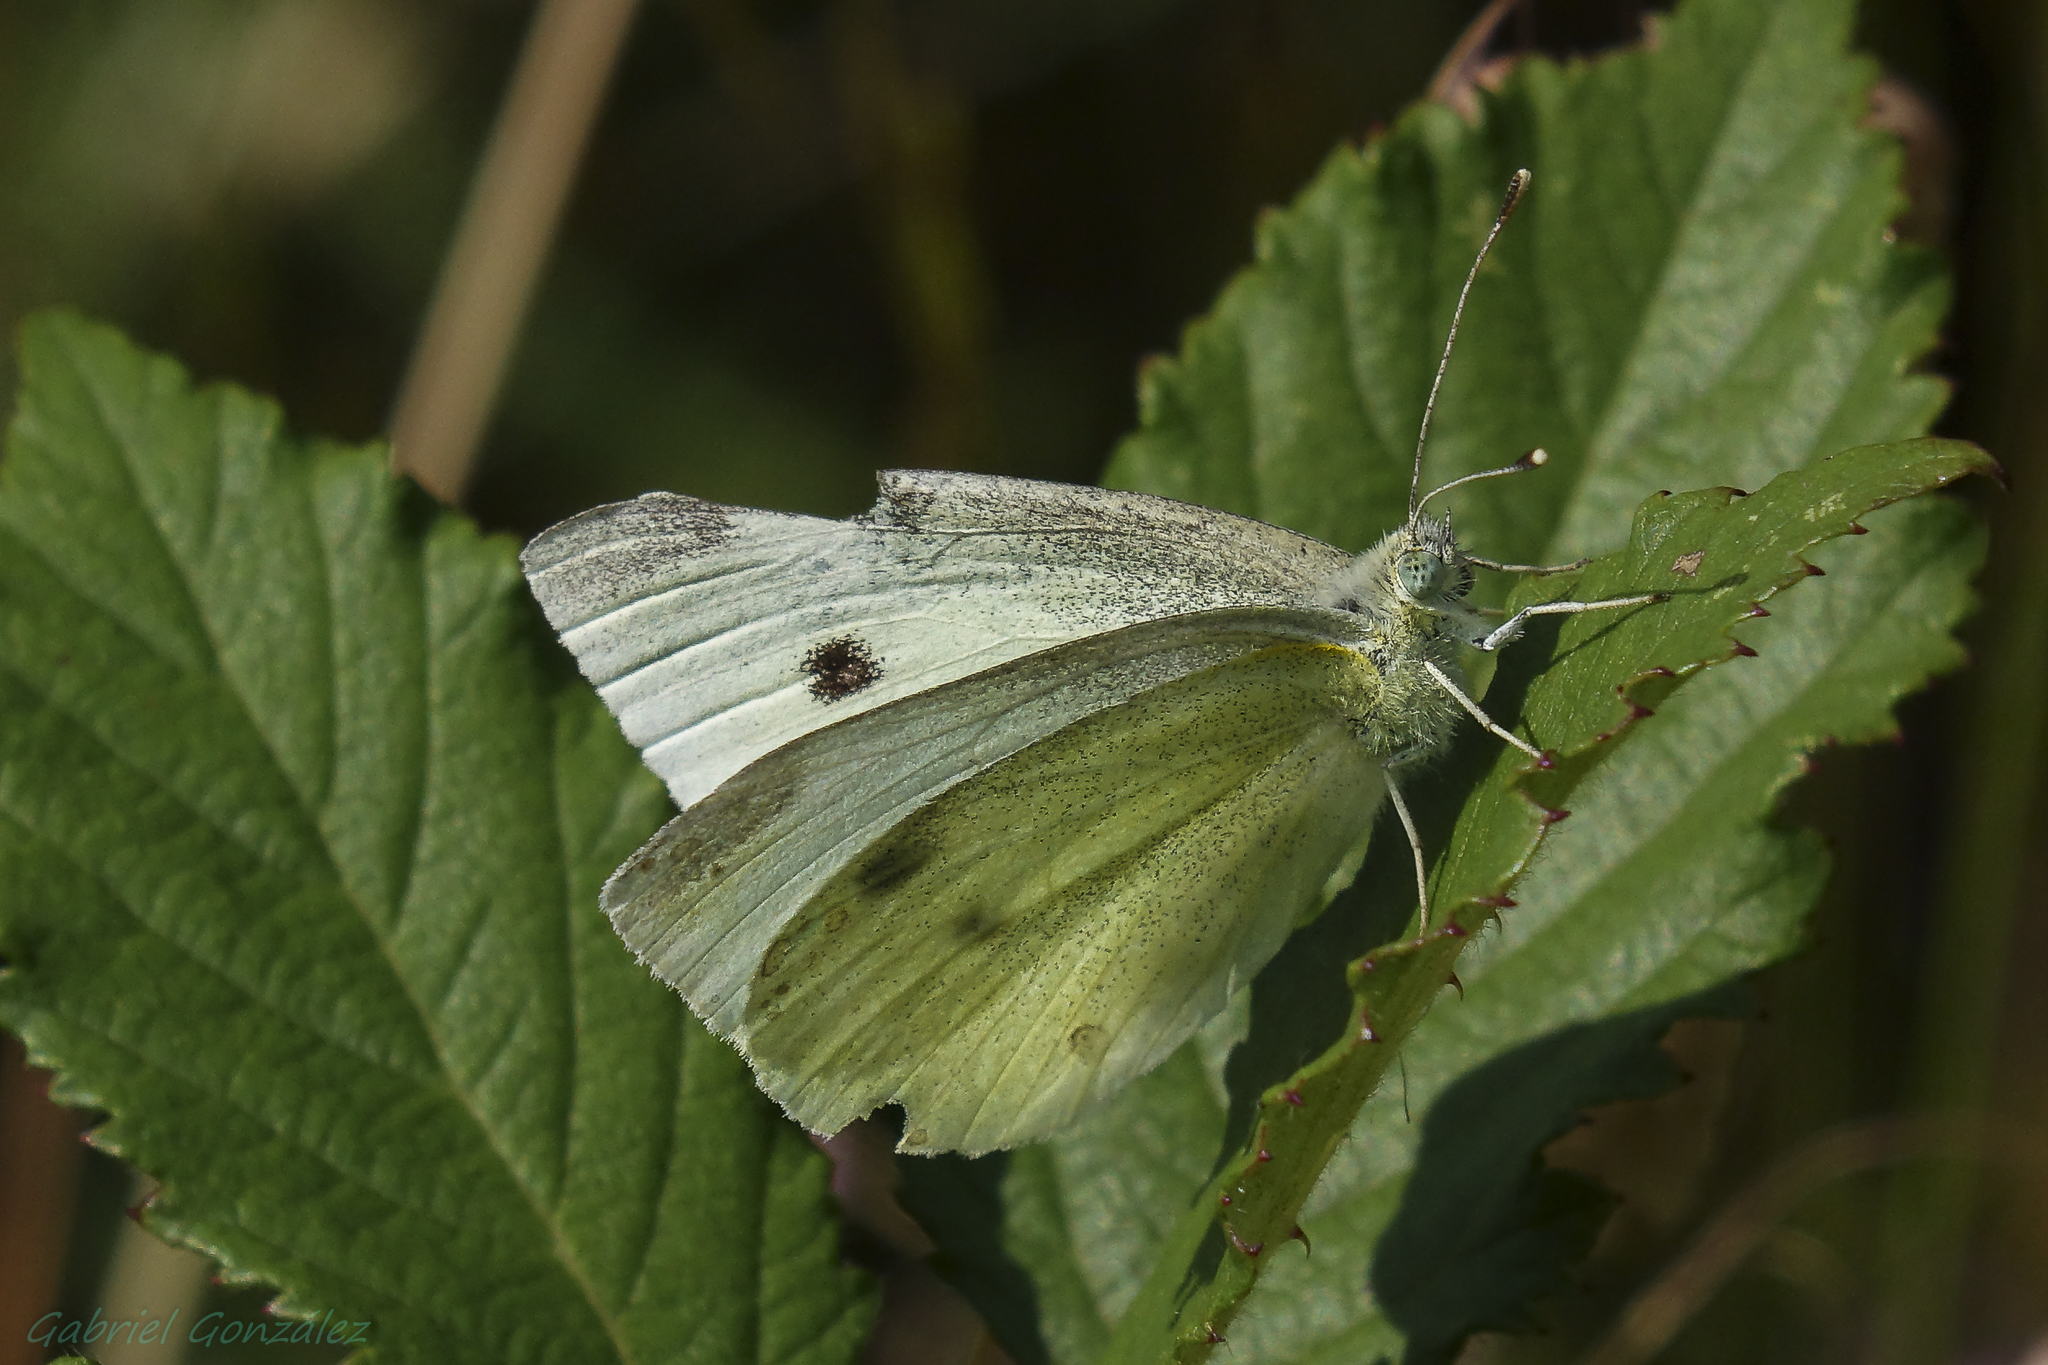
nature, leaf, flower, green, insect, macro, botany, moth, butterfly, fauna, invertebrate, close up, animals, naturaleza, pieridae, ggl1, gaby1, xovesphoto, animales, sonyrx10, rx10, gphoto, xelodegalicia, raynox250, macro photography, arthropod, gabrielcoru a, pollinator, moths and butterflies, lycaenid, bombycidae, brush footed butterfly, colias, cabbage butterfly